José Huizar

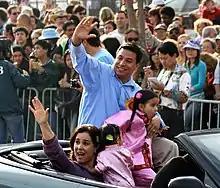
Huizar and his family during a Chinatown parade, 2006

In November 2005 Huizar ran against Nick Pacheco for a seat on the Los Angeles City Council vacated by Antonio Villaraigosa and won. He was reelected to a full four-year term in 2007 and again in 2011. On March 3, 2015, he defeated former Supervisor Gloria Molina, along with three other candidates, to be re-elected to the Los Angeles City Council for a fourth time. He was the first Mexican immigrant elected to the L.A. City Council.